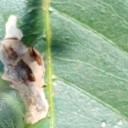
Label: Miner